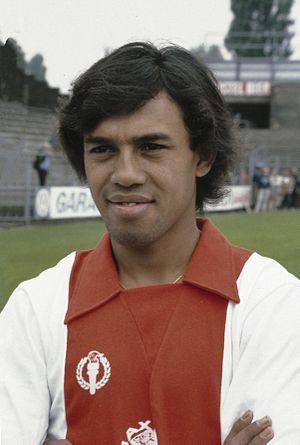
Simon Melkianus Tahamata est un footballeur néerlandais, originaire des îles Moluques, né le 26 mai 1956 à Vught.